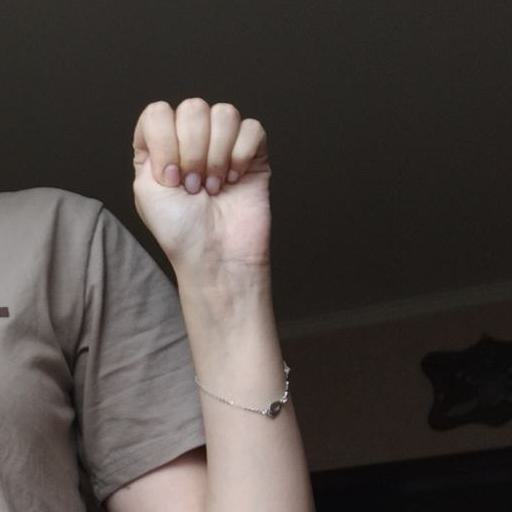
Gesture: fist